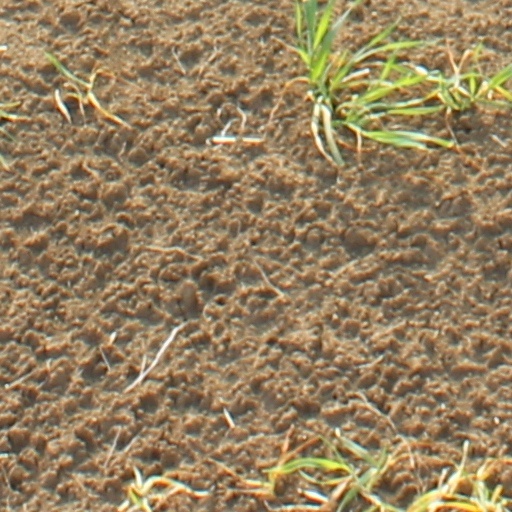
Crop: wheat